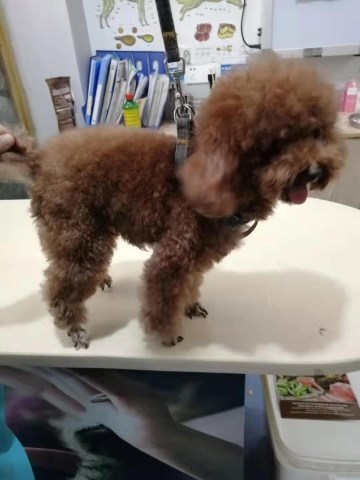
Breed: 2925-n000114-toy_poodle